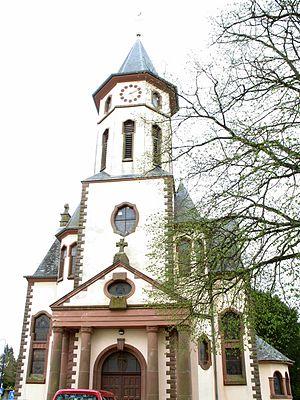
L'église de Redange (Luxembourg) Lëtzebuergesch: Kierch vu Réiden
Redange-sur-Attert, parfois abrégé en Redange, est une localité luxembourgeoise, chef-lieu de la commune et du canton de Redange.